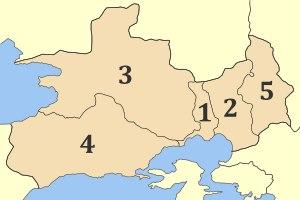
L’Attique de l’Ouest est un des 74 districts régionaux de Grèce. Elle fait partie de la périphérie de l’Attique. Elle recouvre la partie ouest de l’agglomération athénienne ainsi que la région s’étendant plus à l’ouest. Avant la réforme Kallikratis entrée en vigueur le 1ᵉʳ janvier 2011, elle avait le statut de nome avec la même étendue.